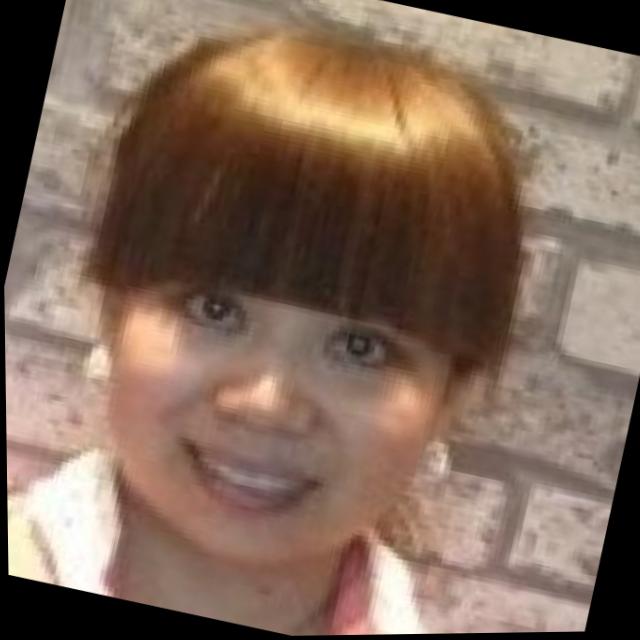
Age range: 21-44